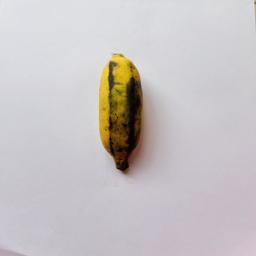
Banana variety: Bangla Kola